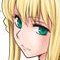
Portrait style: Anime Portrait